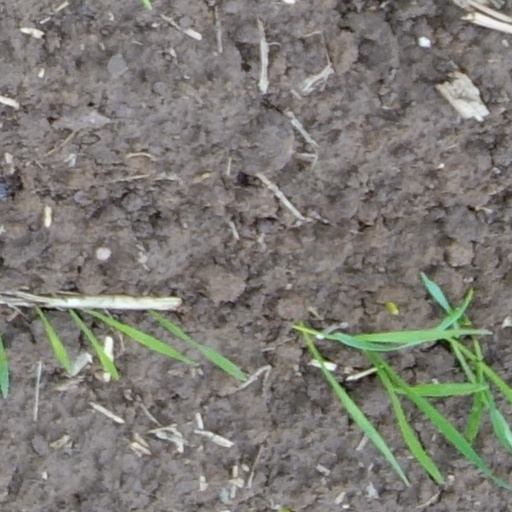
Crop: wheat